Central Park Tower

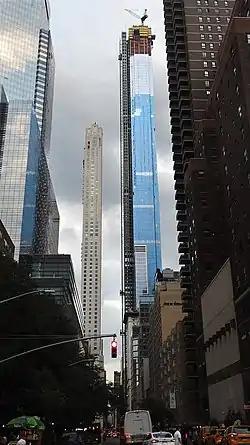
Looking east along 58th Street at Central Park Tower (right) and 220 Central Park South (left) in September 2019

The building has a gross floor area of . The first seven floors of the tower are anchored by New York City's first Nordstrom department store, while the next five floors house amenity spaces for residents. Separate mechanical systems, such as power, cooling, and heating systems, are provided for the retail and residential portions of the building. The core of the tower is shifted to the eastern side of the base, creating an open floor plan for the retail floors. Gordon Gill, one of the building's architects, said the core was shifted to the side before the rest of the tower was designed. The residents' lobby has brass-and-wood details, a Lalique chandelier, and an indoor waterfall. Throughout the building are amenity spaces designed by Colin Cowie, who commissioned other experts to create custom scents and music for the residences.